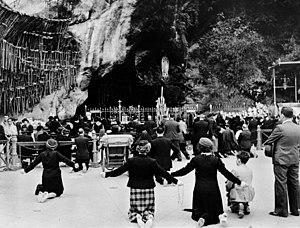
Le pèlerinage de Lourdes est une lettre encyclique de Pie XII adressée aux évêques et archevêques de France. Écrite en français et signée le 2 juillet 1957 elle prépare au niveau universel de l’Église la commémoration de centenaire des apparitions de Notre-Dame à Lourdes.